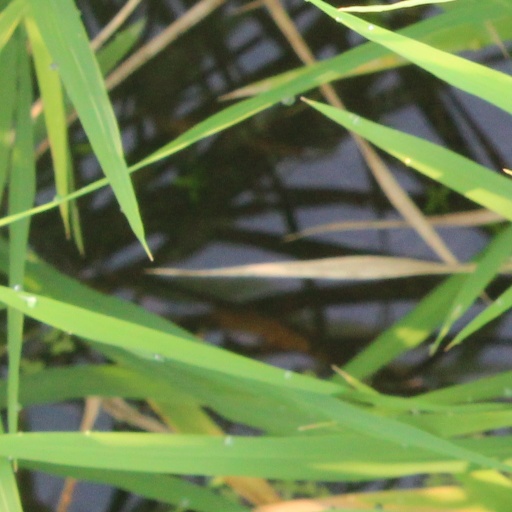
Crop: rice